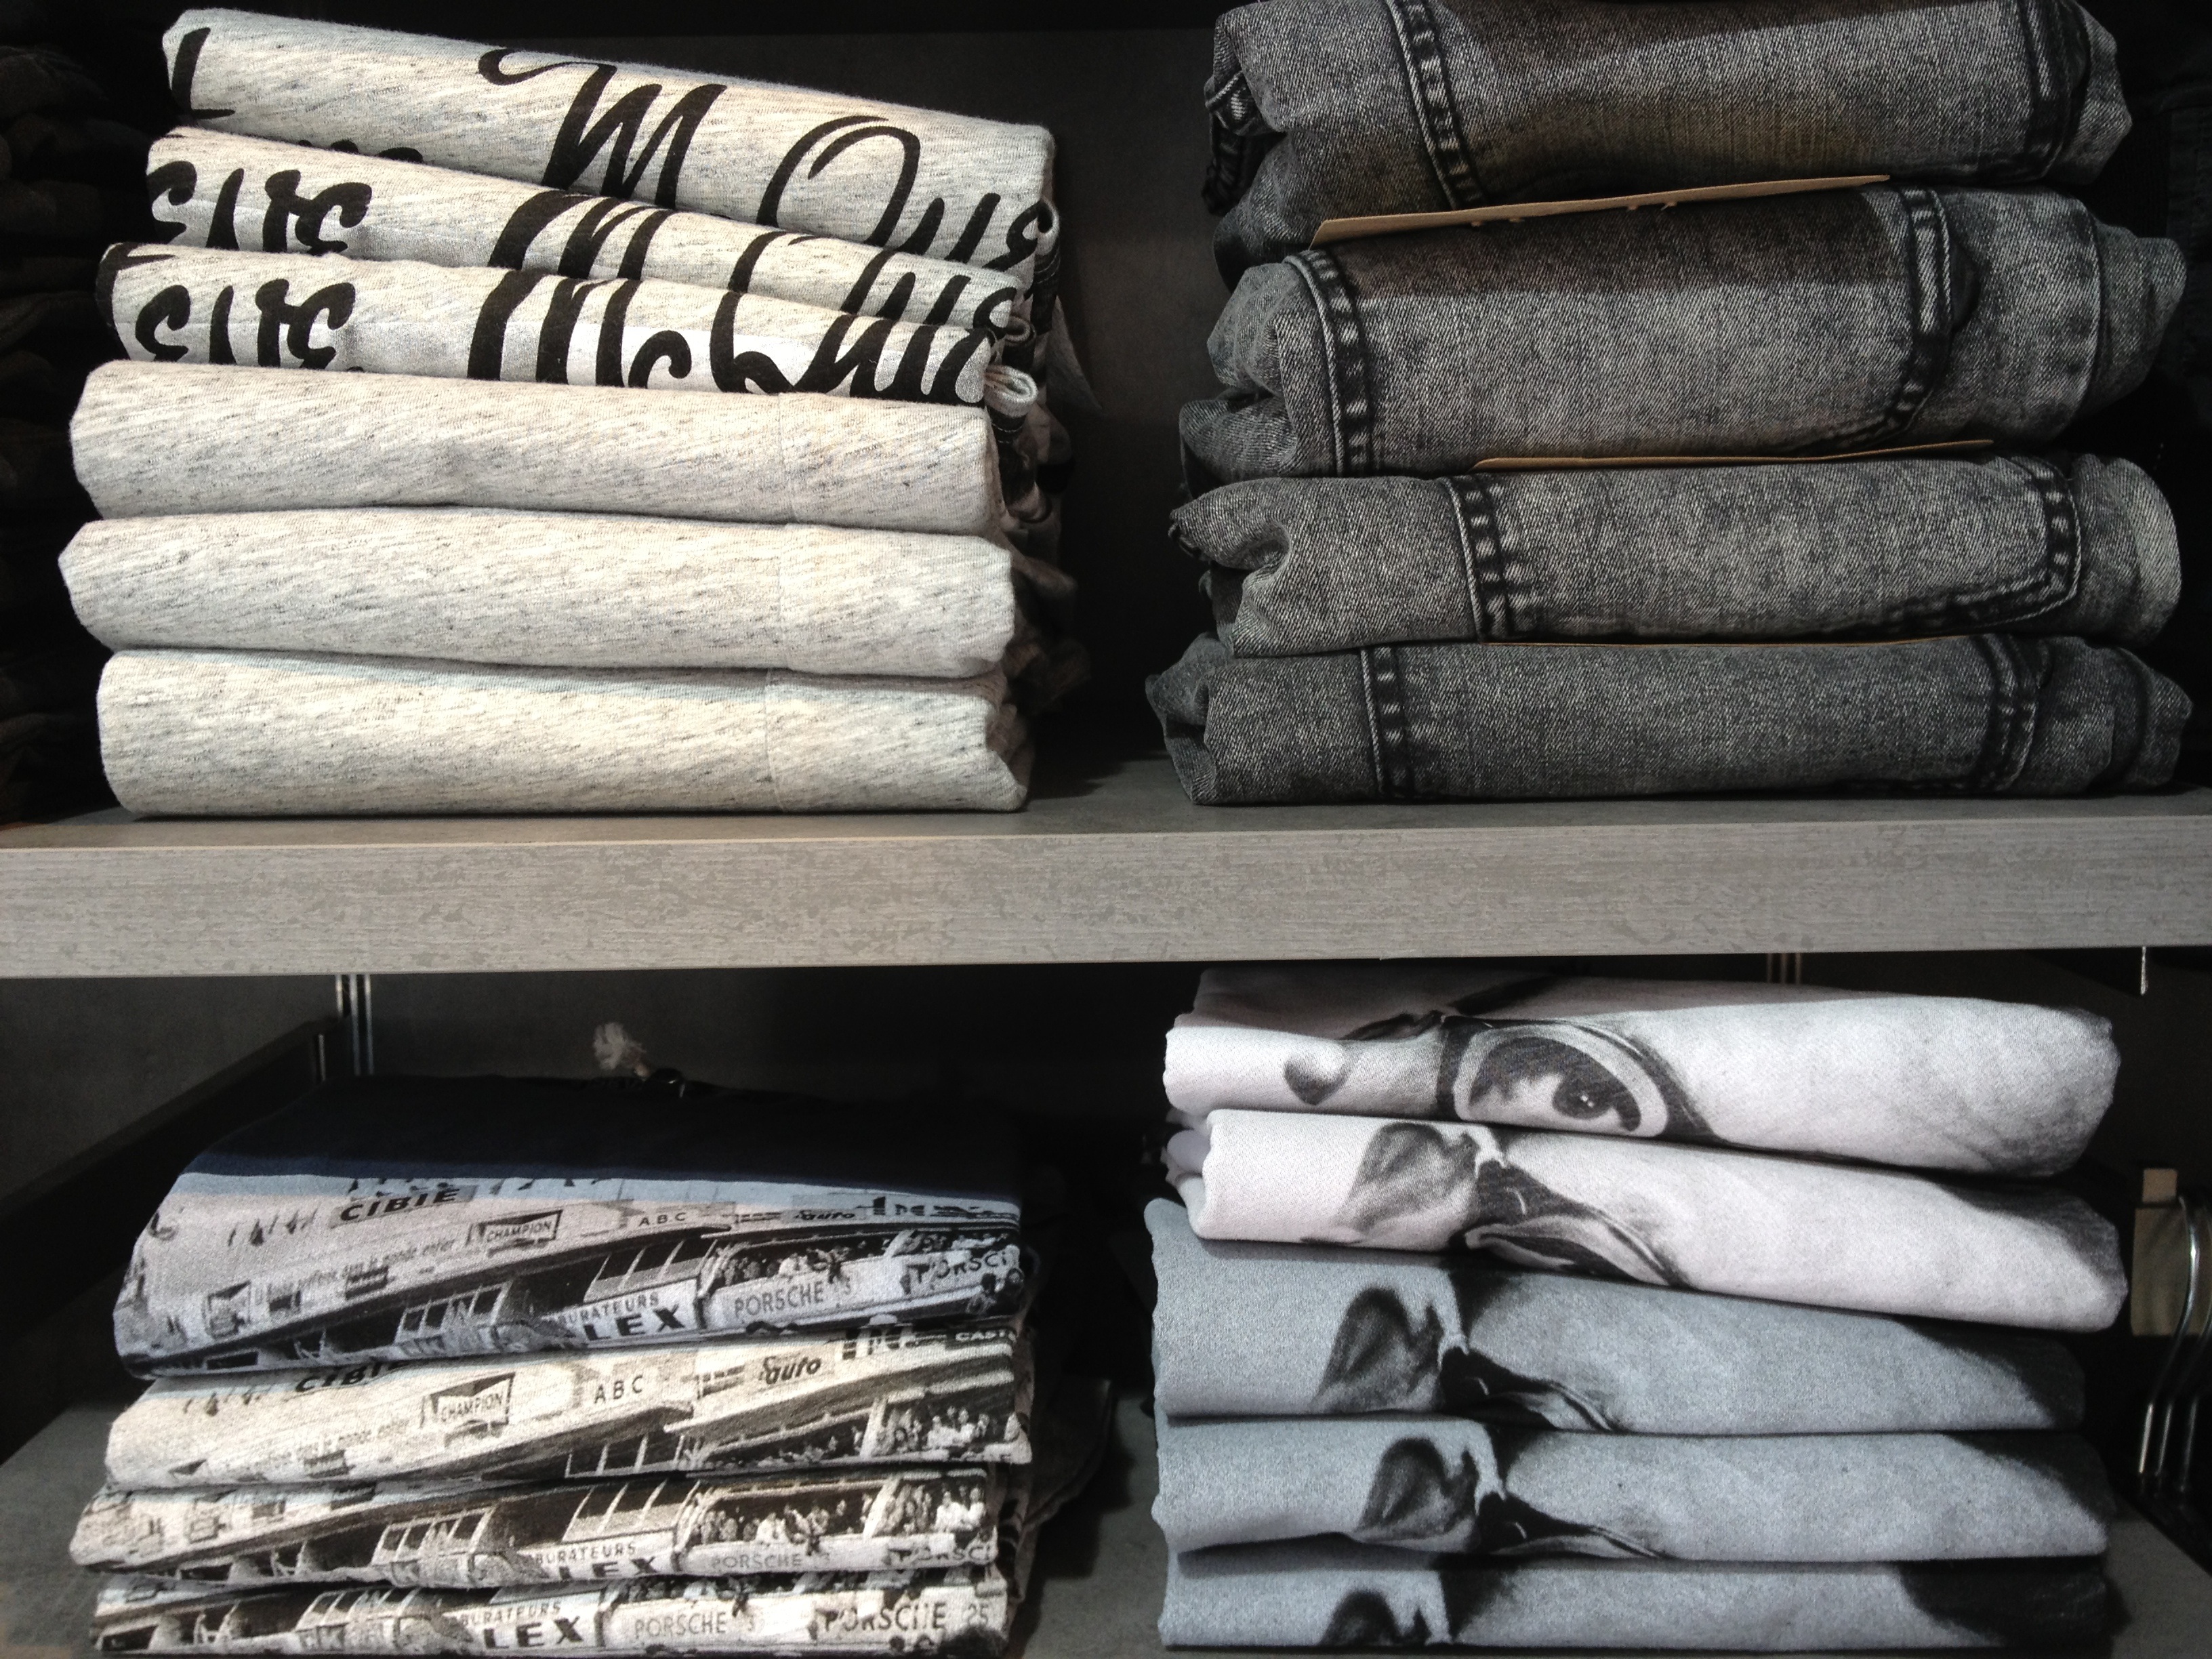
wood, leather, store, material, garment, interior design, textile, footwear, iron, jean stack